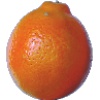
Label: tangelo